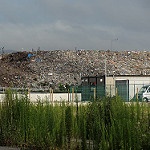
Label: buildings